I Get Around

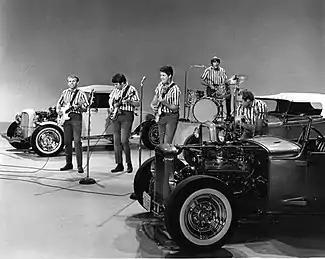
The Beach Boys performing "I Get Around" on "The Ed Sullivan Show" (September 27, 1964)

"I Get Around", backed with "Don't Worry Baby", was released as a single in the U.S. on May 11, 1964. "Cash Box" described it as an "exciting, tailored-for-teen- tastes hot rod stomp'er...that should be getting around at a quick clip."